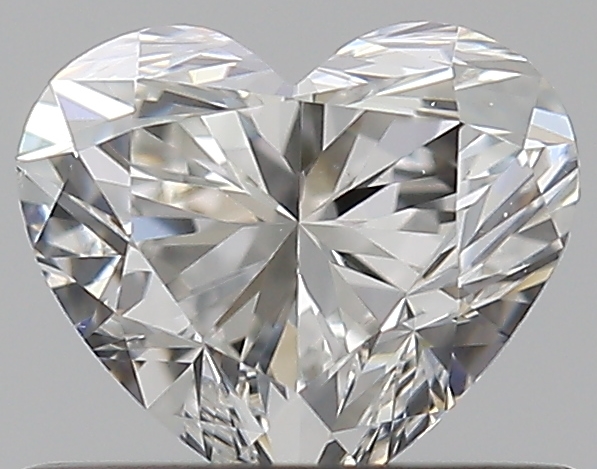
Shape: heart
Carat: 0.5
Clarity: VS2
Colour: G
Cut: EX
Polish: EX
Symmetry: VG
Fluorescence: N
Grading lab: GIA
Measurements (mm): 4.71 x 5.44 x 3.29